Battle of Mollwitz

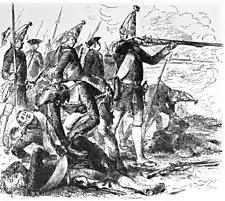
Prussian Grenadiers at Mollwitz by Adolph Menzel

At this point of the battle, the scene was chaotic. Having scattered the Prussian cavalry, the Austrian cavalry continued its attack on the Prussian infantry. They charged the infantry repeatedly. The firing of Prussian soldiers from the second line who were trying to stop the Austrians was also killing Prussian soldiers in the first line. When asked whether the Prussians would retreat, Schwerin answered "Over enemy bodies". The Prussian infantry, which had been rigorously drilled and trained under Frederick William I, held firm and continued firing rapid volleys into the Austrian cavalry, causing it tremendous losses and killing its commander, General Römer.